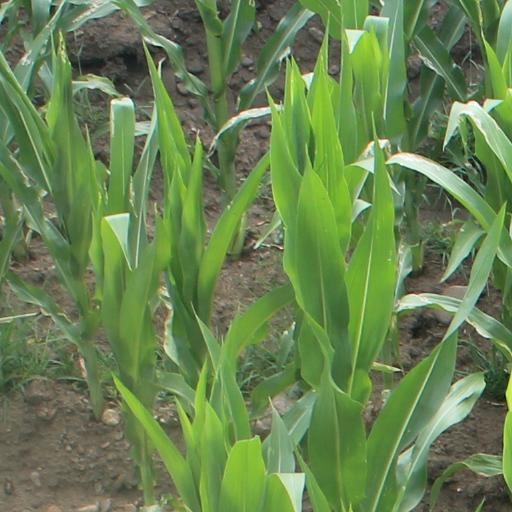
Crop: maize; corn